Amstrad E-mailer

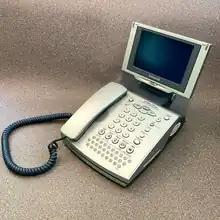
Amstrad E-mailer Plus

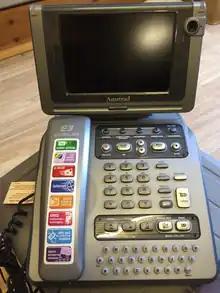
Amstrad E3 Videophone

The idea for the Amstrad E-mailer was conceived by Bob Watkins and was called BSI. The product was designed by Cliff Lawson and Ian Saward who started working on the Emailer in 1997. It was based on the Amstrad PB1500 Landline phone, using the same design and layout.